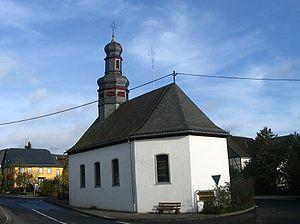
Pleizenhausen est une municipalité du Verbandsgemeinde Simmern, dans l'arrondissement de Rhin-Hunsrück, en Rhénanie-Palatinat, dans l'ouest de l'Allemagne.